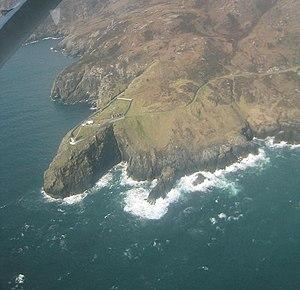
Le phare d'Ushenish est un phare qui se trouve South Uist une île de l'archipel des Hébrides extérieures au nord des Highlands en Écosse.